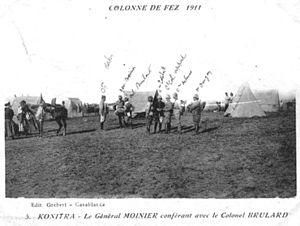
Autorisation accordée par:Webmeister:Ali Tazi http://www.marocantan.com Photo: colonne de fez 1911
Mouha Ou Hammou Zayani est une figure historique légendaire, un amghar zayane ayant marqué l'histoire de la ville de Khénifra et du Maroc.
Cet article décrit les conditions et les événements qui ont conduit à la mise sous protectorat du Maroc par la France et l'Espagne en 1912.